Michael B. T. Bell

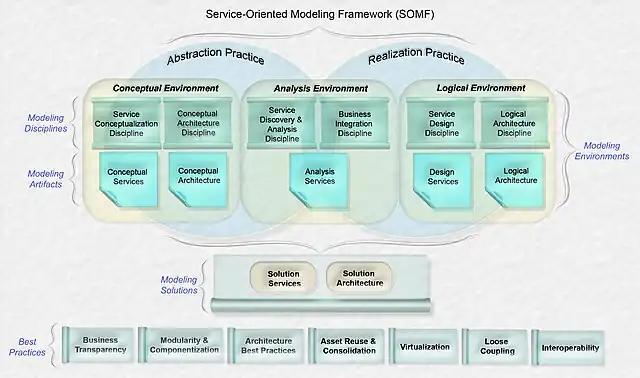
Service-Oriented Modeling Framework (SOMF)

The framework also includes modeling disciplines and practices of software systems, for the purpose of designing software applications. Furthermore, SOMF offers a variety of architectural styles, such as enterprise architecture, application architecture, service-oriented architecture, and cloud computing.